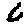
Label: 6